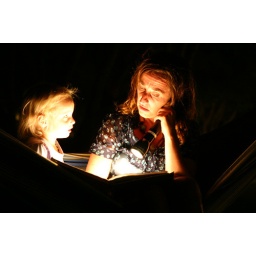
bed time stories everywhere. this time in the hammock with monkeys up in the tree ...